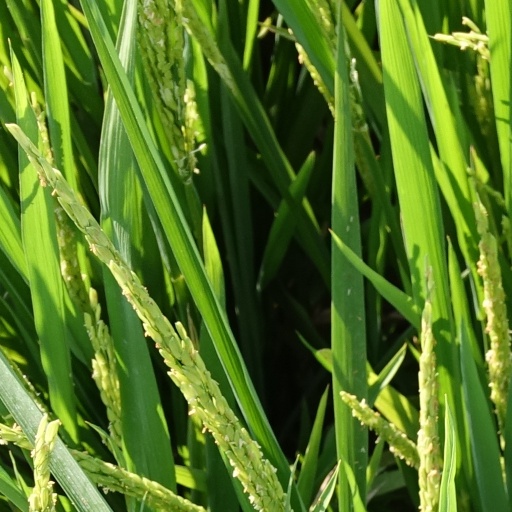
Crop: rice